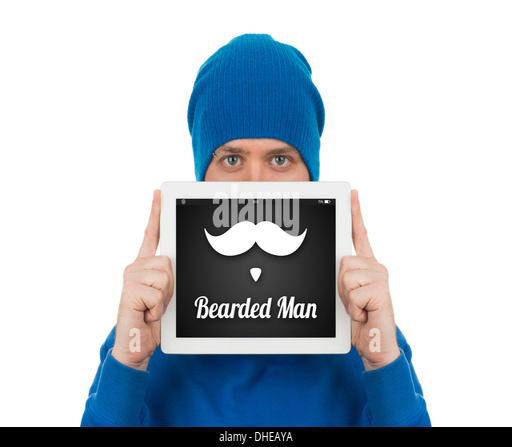
a young man holding in front of his face a tablet computer , on which are drawn a mustache and beard